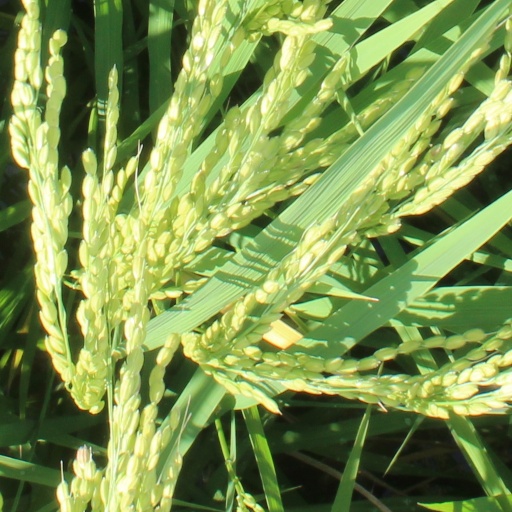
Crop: rice